Cast-iron architecture

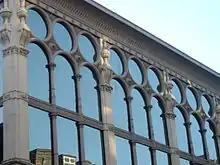
Close-up view of cast-iron detailing at the Ca d'Oro Building in Glasgow, Scotland, erected in 1872

In Australia, similar porches of usually only one or two levels, known as verandas, decorated with 'cast-iron lace', became a standard feature, shading the fronts of nearly every house, terrace house, pub and shop from the 1850s into the 1900s. Foundries in most cities and (with 42 in Melbourne alone) and many country towns began by reproducing imported designs in the 1850s and then developing their own, sometimes featuring Australian fauna such as cockatoos and koalas, but most featured flowing classically derived or vine-like patterns. After a period in the 1950s–60s when cast iron verandahs were routinely demolished, since the late 1970s they made a revival, and numerous foundries still provide historic patterns to order. Decorative cast iron used in a similar way can be found in other former British colonies including South Africa, Malaysia and India.